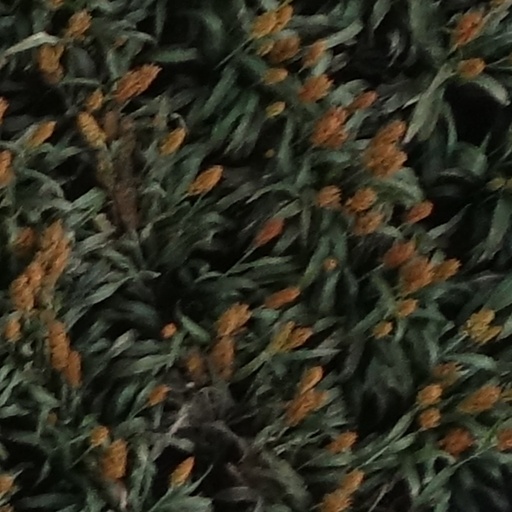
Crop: sorghum